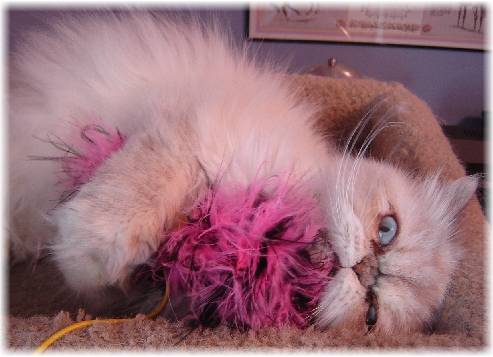
Label: cat